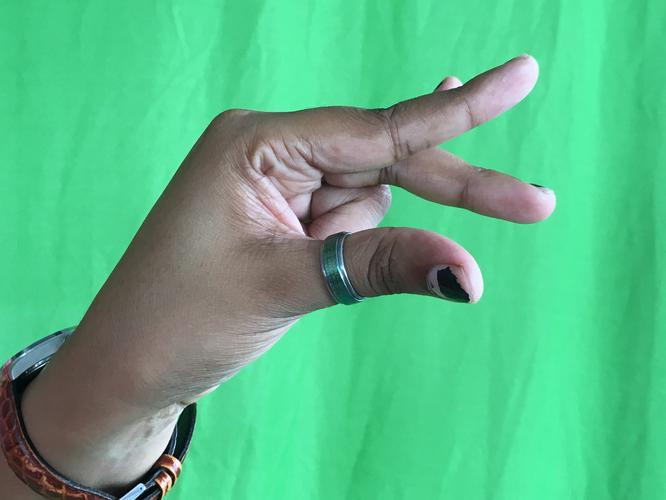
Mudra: Kangulam
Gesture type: single_hand